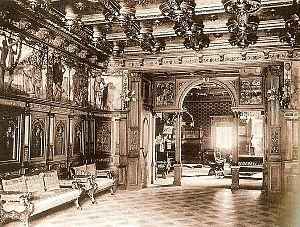
Alfred Israel Pringsheim, beau-père de Thomas Mann, est un mathématicien et artiste juif-allemand. Il marcha sur les traces de Weierstrass, travaillant en analyse réelle et complexe, particulièrement sur les fractions continues.
Katharina Hedwig Mann, née Pringsheim, appelée Katia est l'épouse de l'écrivain allemand Thomas Mann.